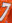
Number: 7